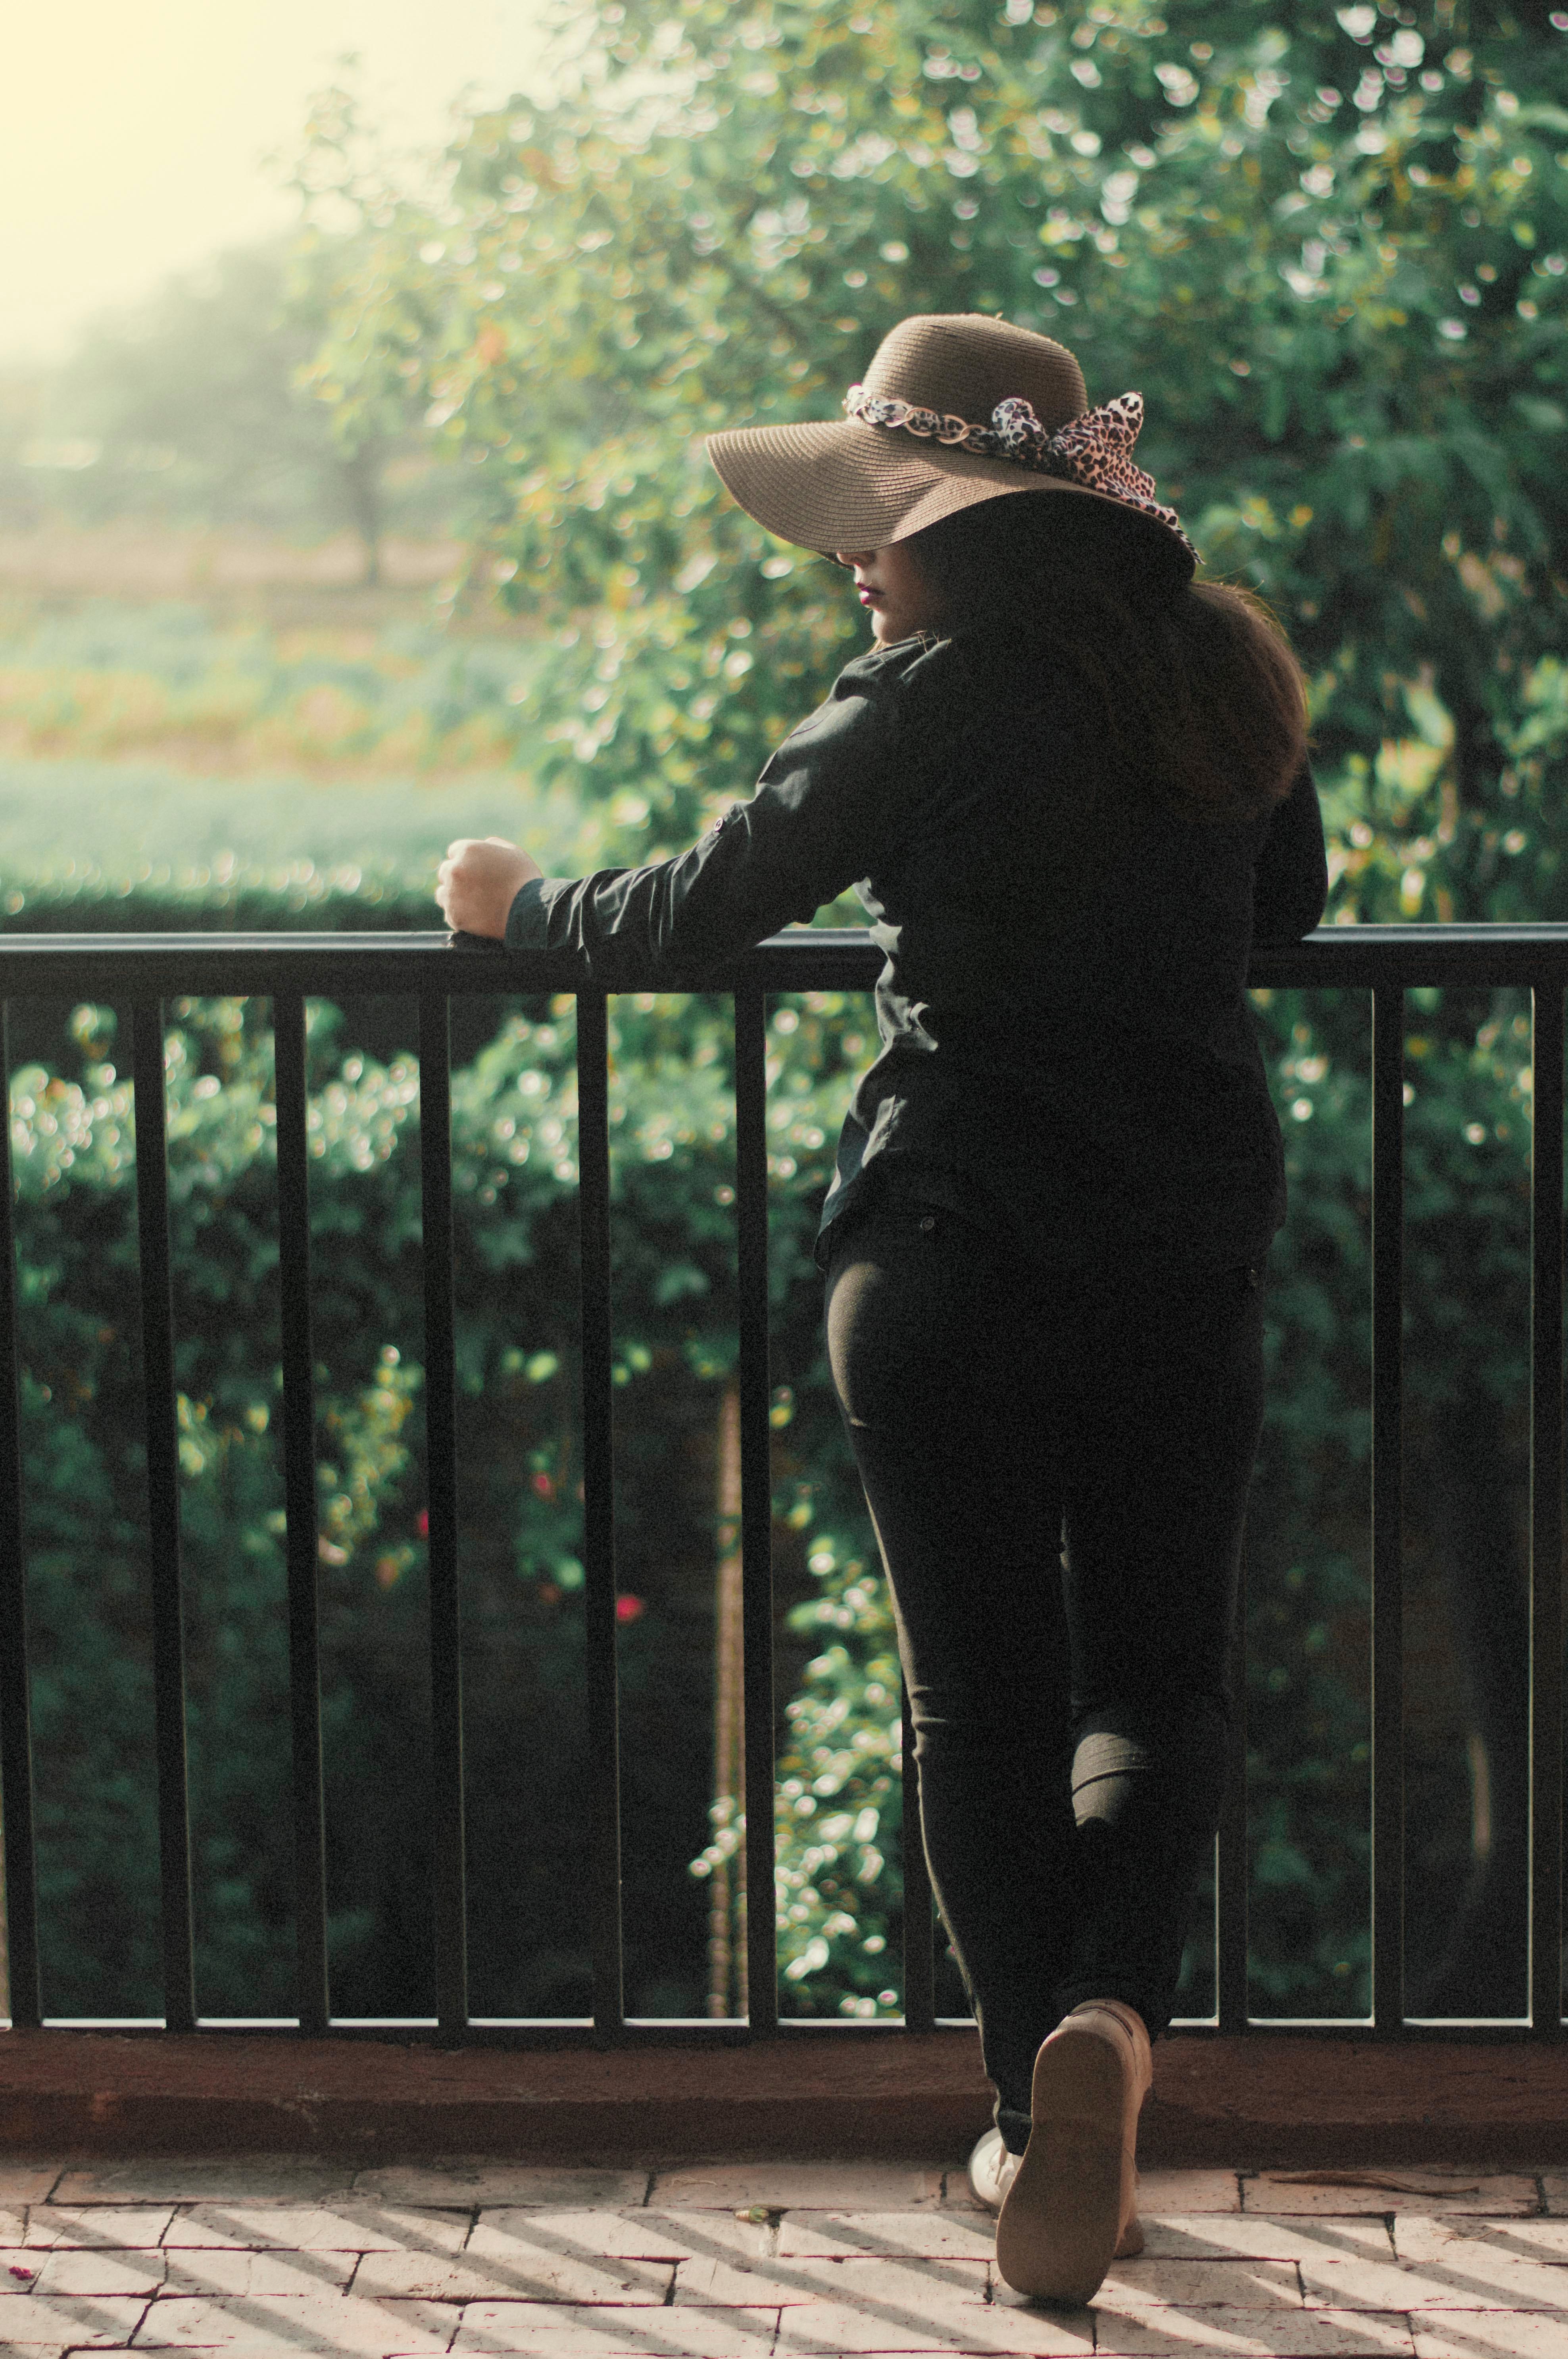
woman, photography, leg, spring, green, fashion, jogging, black, lady, dress, footwear, photograph, interaction, photo shoot